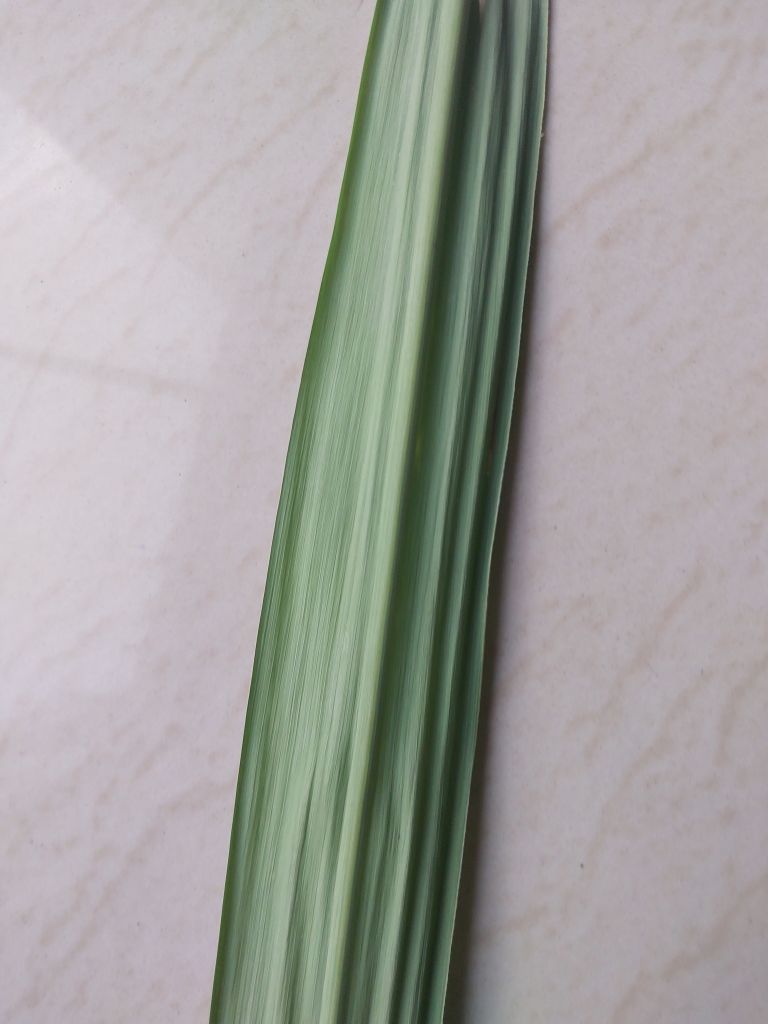
Label: Viral Disease